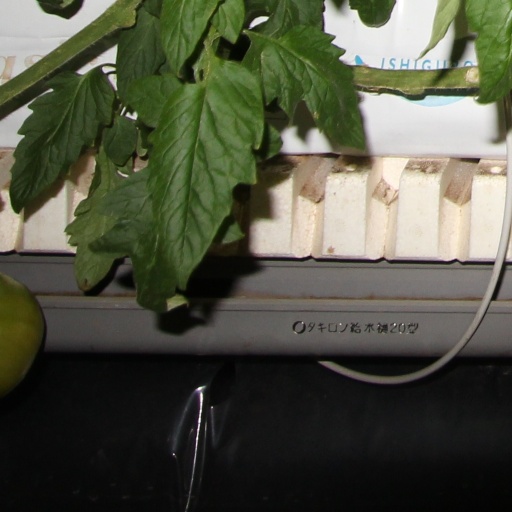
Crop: tomato